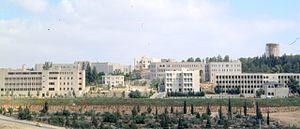
L'Université de Beir Zeit est une université palestinienne fondée en 1924 par Nabiha Nassir comme école primaire pour les filles du village de Beir Zeit et des villages voisins.